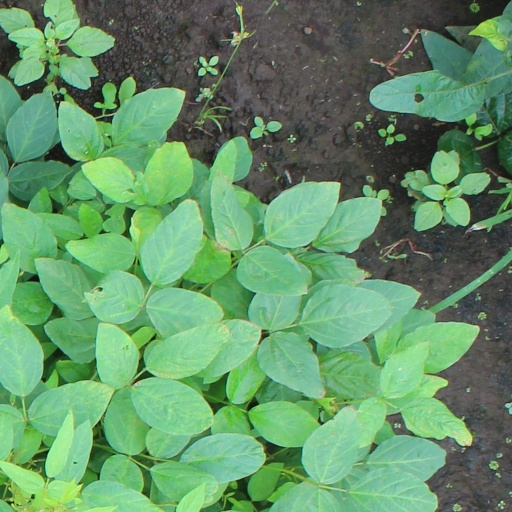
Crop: soybean